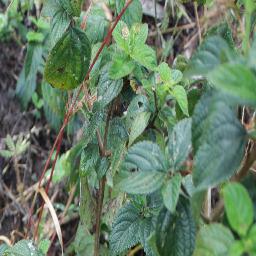
Label: lantana